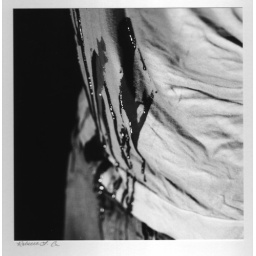
Black &amp;amp; white traditional photography, on fiber paper in a square format, scanned onto computer.